Mads Alstrup

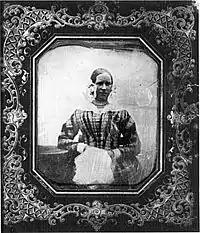
Mads Alstrup: Granny Clausen. Daguerreotype from 1845

From the opening of his studio in 1842, until he left the country in 1858, he produced an estimated 33,000 daguerreotypes in the Copenhagen area, before his business suffered beginning in 1857. He moved to Sweden in 1858 and continued to take portraits there until he died in 1876. He is considered one of the pioneers of photography in Denmark.